Dayyan Eng

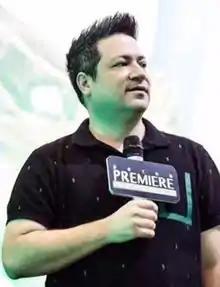
Eng in 2017

Dayyan Eng, known as Wu Shixian in China, born in Taiwan in 1975, is a Chinese-American filmmaker of Chinese, English, and Persian ancestry, who grew up in three continents. He studied film arts at the University of Washington and transferred to the Beijing Film Academy, where he finished his undergraduate studies in directing. Eng started his career directing numerous TV commercials and music videos for the Asian market before he segued into films. Eng first won awards and recognition at the Venice Film Festival, Sundance and Cannes film festivals for his film "Bus 44," and later for his acclaimed romantic-comedy "Waiting Alone." Eng is the first American to direct a Chinese feature film; the first foreign director invited into the China Film Director's Guild; and made history as the first and only foreign director to date to have a film nominated for Best Picture at the Chinese academy awards. In addition, Eng's films have also garnered accolades and awards for the actors he's worked with, which have included top stars in Asia and Hollywood.